Criminal Minds season 2

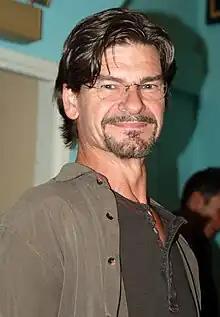
Don Swayze appears in the episodes "The Big Game" and "Revelations" as Charles Hankel.

In the episode "No Way Out", Keith Carradine guest-starred as one of the series most notorious criminals, Frank Breitkopf. Amy Madigan guest-starred as Frank's love interest, Jane Hanratty. In the episodes "The Big Game" and "Revelations", James Van Der Beek guest-starred as Tobias Hankel, a delusional serial killer who is following in the footsteps of his father Charles. Cullen Douglas guest-starred as Dr. Tony Wilson. In the episode "Distress", Holt McCallany guest-starred as Roy Woodridge, a former U.S. Army Ranger who suffers delusional visions of people who appear to him as Somali soldiers. Nick Chinlund guest-starred as Max Weston. In the episode "Jones", Simone Kessell guest-starred as Sarah Danlin, a Jack the Ripper copycat who was once helped by William LaMontagne, Jr.'s father before she became a killer.